Auxiliary police

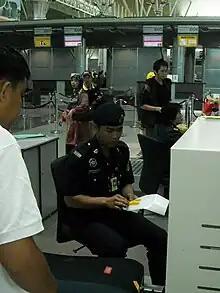
A Malaysia Airports auxiliary police officer examining a list of luggage being scanned at Kota Kinabalu International Airport

In Malaysia, auxiliary police refers to sworn private security police officers serving in autonomous government agencies and key government-linked companies/entities such as Northport (Malaysia) Bhd (Northport), Petroleum Nasional Berhad (Petronas), the Malaysian Federal Reserve Bank ("Bank Negara"), the National Anti-Drug Agency ("Agensi Anti-Dadah Kebangsaan" – AADK), the Federal Land Development Agency (FELDA) and the Inland Revenue Board ("Lembaga Hasil Dalam Negeri"); and other institutions with semi-governmental interests. Such institutions include the National Savings Bank ("Bank Simpanan Nasional" – BSN), Malayan Railways Limited ("Keretapi Tanah Melayu Berhad" – KTMB), Pos Malaysia Holdings Berhad (the national postal service), Malaysia Airports Holdings Berhad (the largest Malaysian airport operator), the North-South Highway Project ("Projek Lebuhraya Utara Selatan" – PLUS), Tenaga Nasional Berhad (the national power service), Sarawak Energy Berhad (Public Utilities) and other similar strategic organizations.